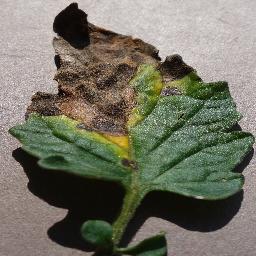
Label: Tomato___Early_blight